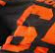
Number: 6